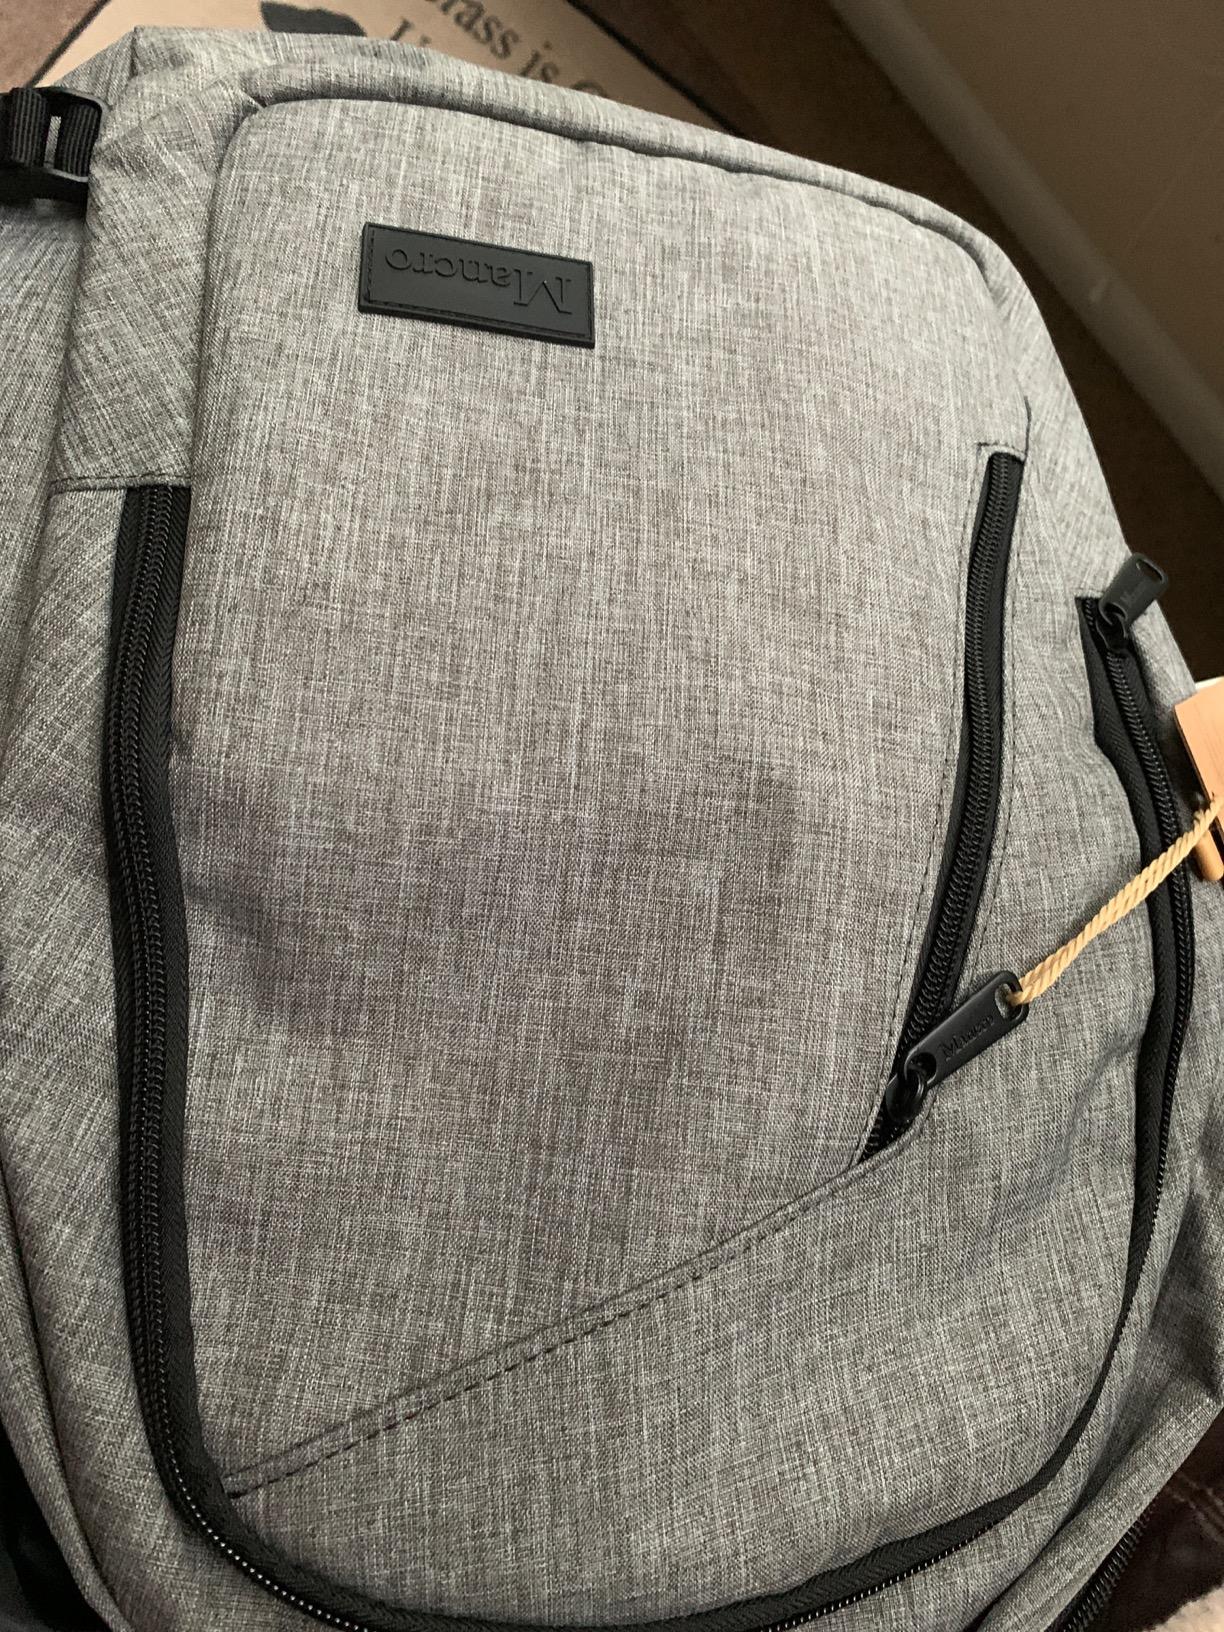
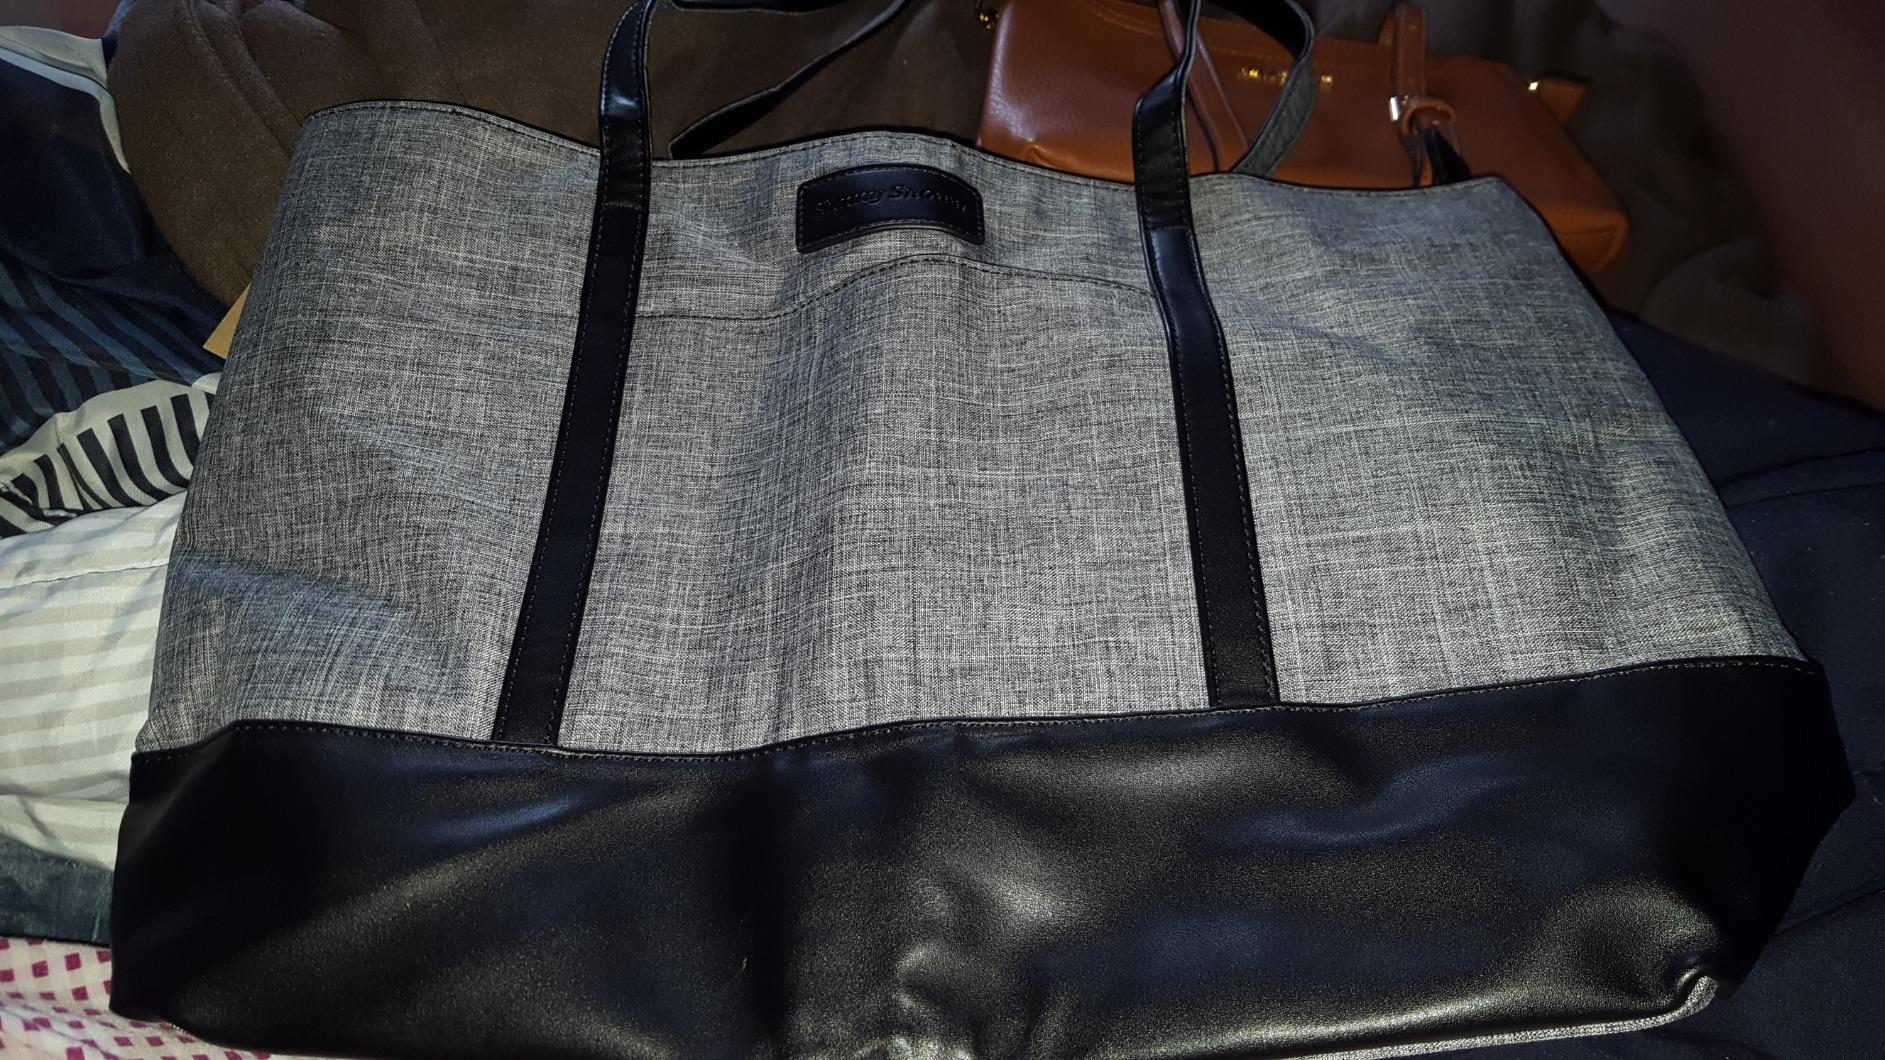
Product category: bag
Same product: no